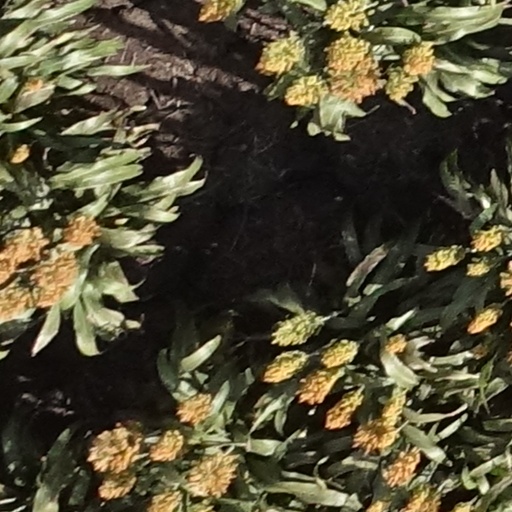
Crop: sorghum